Britain's Great War

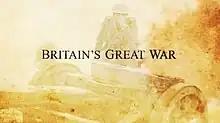

Britain's Great War is a British documentary television series that broadcast on BBC One 27 January 2014. The documentary series is presented by Jeremy Paxman and was produced by the Open University and BBC Productions. The series shows how World War I affected Britain and its people. The series leads the BBC World War I centenary season.